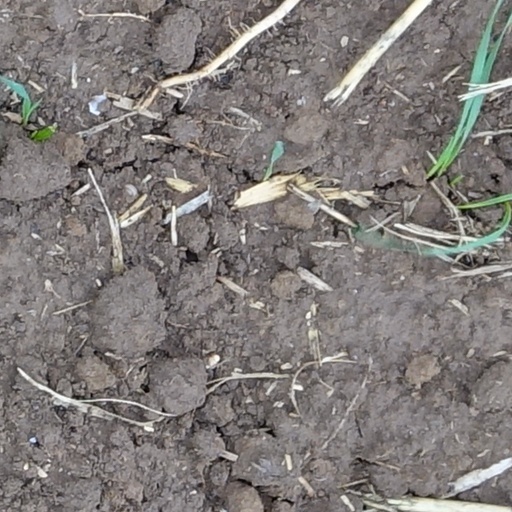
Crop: wheat